Palmer Brook Bridge

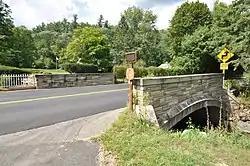
The 2003 bridge, with sign explaining replacement

Palmer Brook Bridge is a historic stone faced, concrete arch bridge over the Ausable River at AuSable Forks in Clinton County, New York. It was built in 1938 with assistance from the Works Progress Administration. The bridge is 25 feet (7.6 m) in length, 15 feet (4.6 m) wide, and six feet (1.8 m) in height.